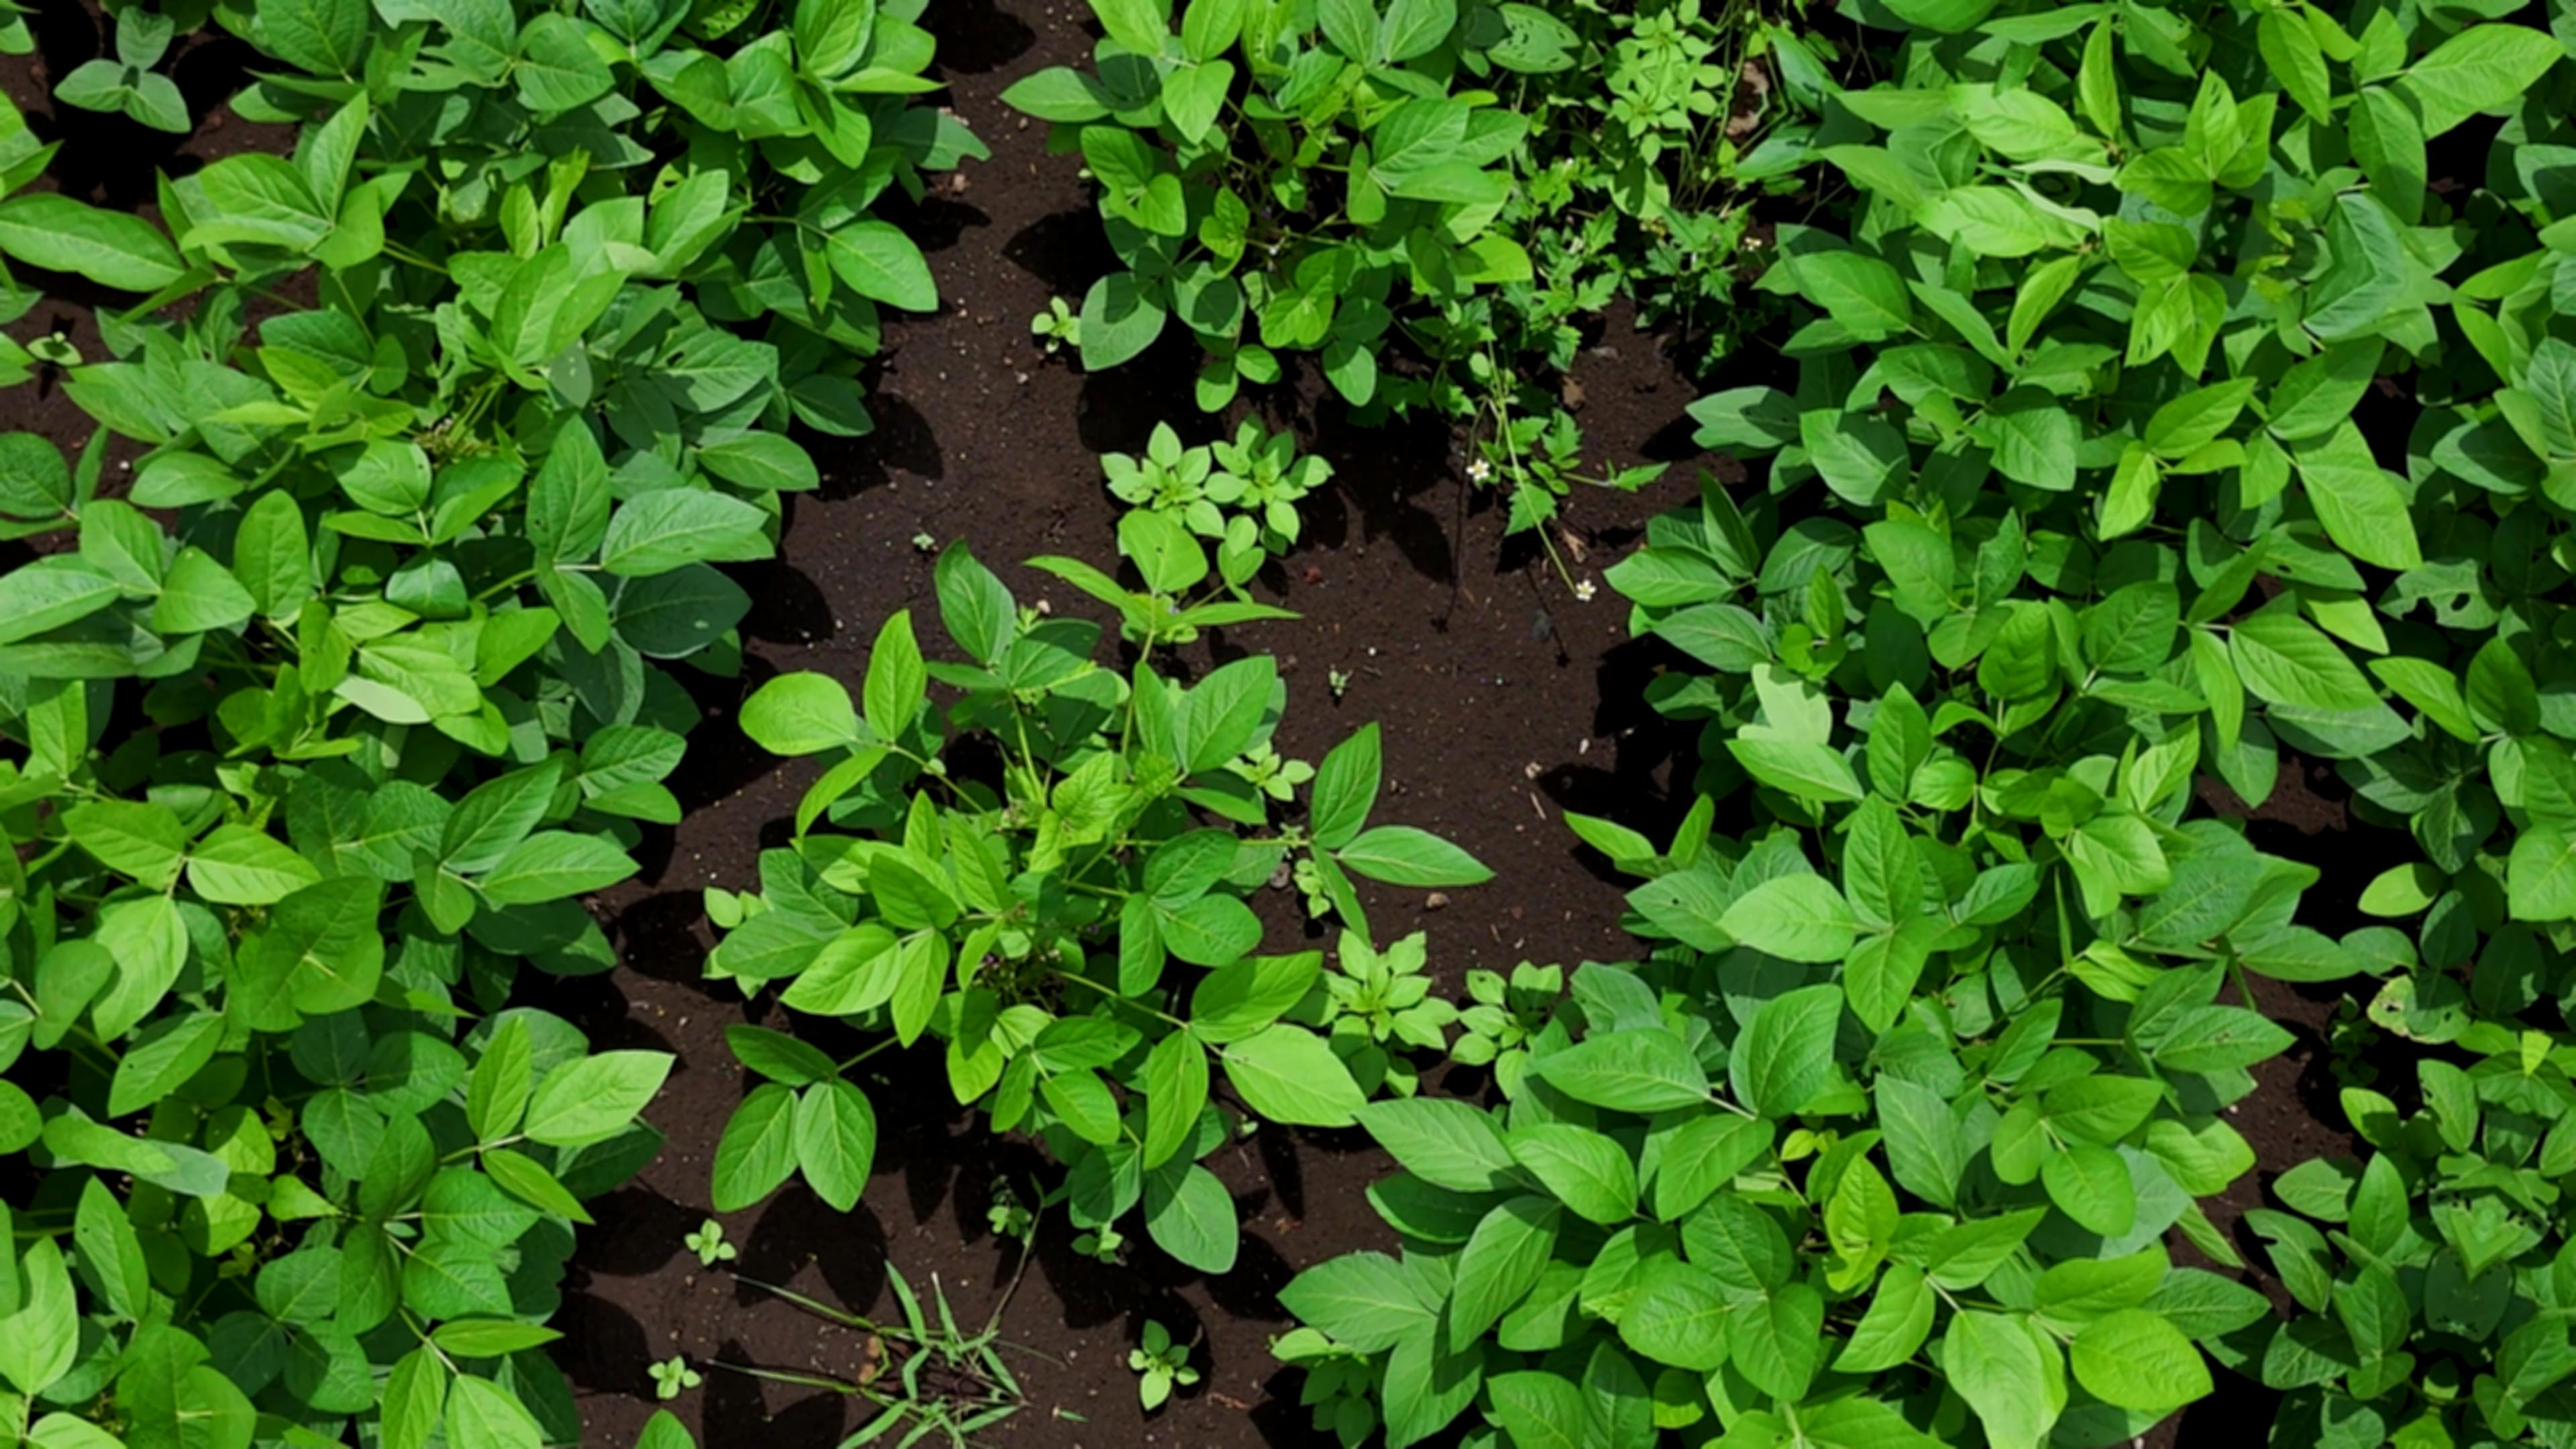
Label: Healthy